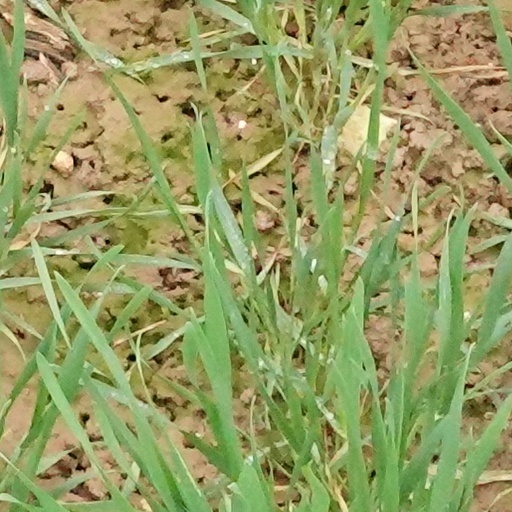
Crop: wheat